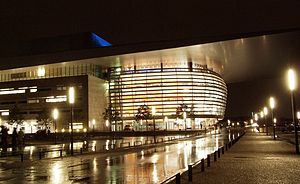
Operaen på Holmen
Operahuset i aftenbelysning 2006
Operaen på Holmen i København er Danmarks nationalopera. Den blev indviet af dronning Margrethe 2. den 15. januar 2005. Den er tegnet af arkitekt Henning Larsen og har Mærsk Mc-Kinney Møller som initiativtager, bygherre og mæcen.